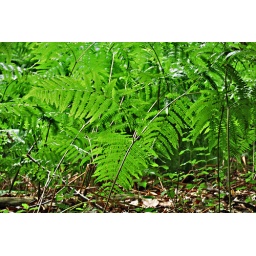
This fern with his juicy green shines by the sunlight from the back. &amp;quot;Urwald Sababurg&amp;quot; (Reinhardswald, Hess, Germany)